Küstendorf Film and Music Festival

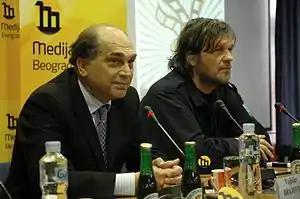
Kusturica and Serbian Minister of Culture Vojislav Brajović announce the new film and musical festival in December 2007.

In its inaugural edition from 14 to 21 January 2008, the festival's main guest was Nikita Mikhalkov who held a workshop, along with a retrospective of his films being shown — "12", "A Slave of Love", "A Few Days from the Life of I. I. Oblomov", and "An Unfinished Piece for Mechanical Piano".